The Antiquary

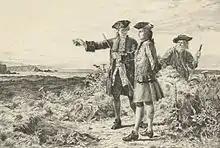
Oldbuck shows Lovel an historical landmark

At the opening of the story, Lovel meets Oldbuck while taking a coach from Edinburgh. Oldbuck, interested as he is in antiquities, has with him Gordon's "Itinerarium", a book about Roman ruins. The book interests Lovel, to the surprise of Oldbuck and by their shared interest the two become friends. Oldbuck invites Lovel to come to Monkbarns and takes the opportunity of a willing listener to divulge his ancient knowledge. In the process of which, Oldbuck shows Lovel a plot of land he purchased at great cost where he found an inscription "A.D.L.L", which Oldbuck takes to mean ""Agricola Dicavit Libens Lubens"". Edie Ochiltree, the local beggar, disputes the antiquary's history, in one of the more amusing scenes of the story (see image at left).